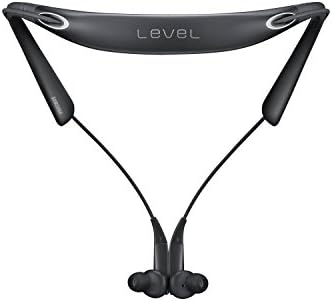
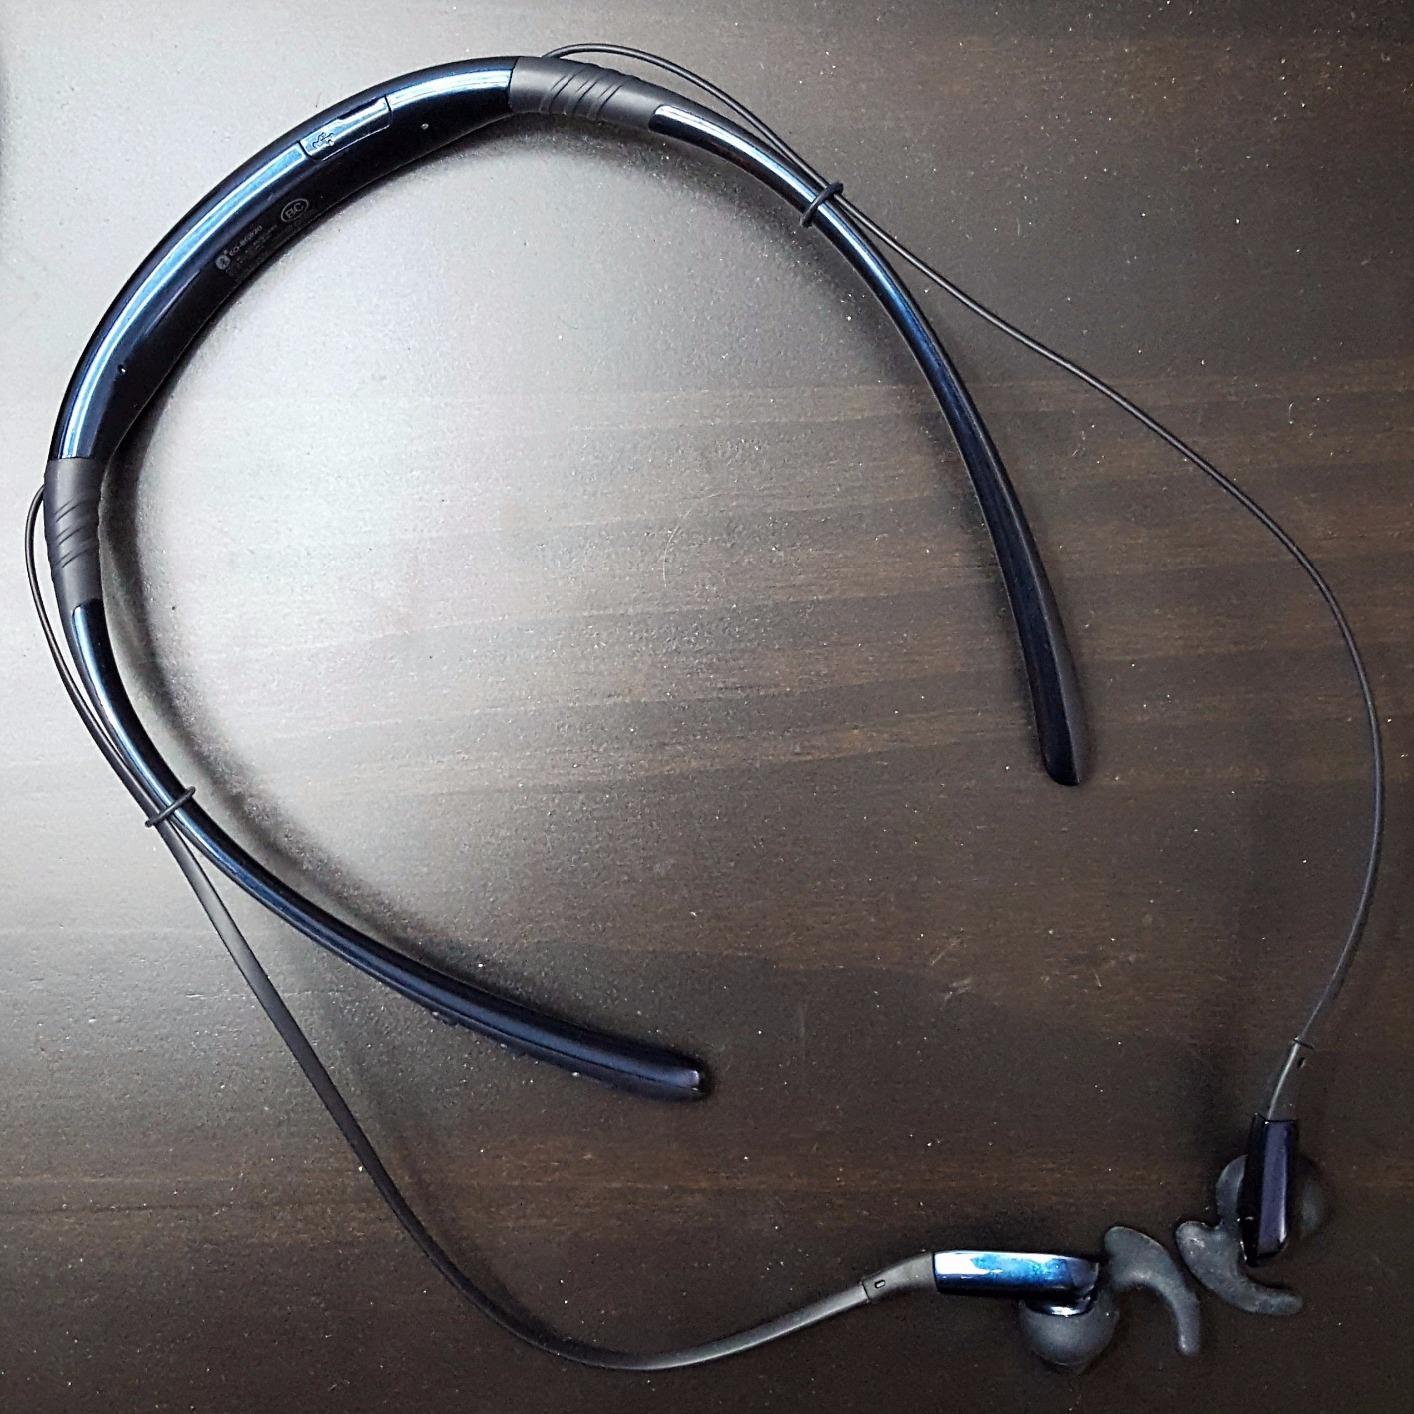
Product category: headphones
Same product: no